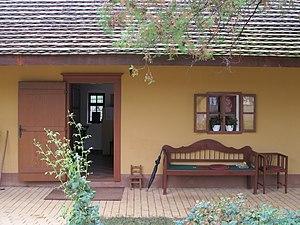
La maison natale de Vladimir Glavaš est située à Novi Bečej-Vranjevo, dans la province de Voïvodine et dans le district du Banat central, en Serbie. Elle est inscrite sur la liste des monuments culturels de grande importance de la République de Serbie.